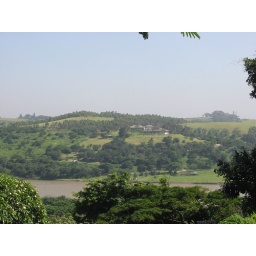
On the road above our first house